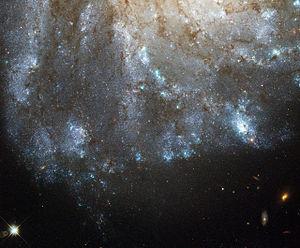
M99 est une galaxie spirale de grand style située dans la constellation de la Chevelure de Bérénice à environ 50 millions d'années-lumière. M99 a été découvert l'astronome français Pierre Méchain en 1781. Charles Messier a observé cette galaxie le 13 avril de la même année et l'a ajouté à son catalogue.